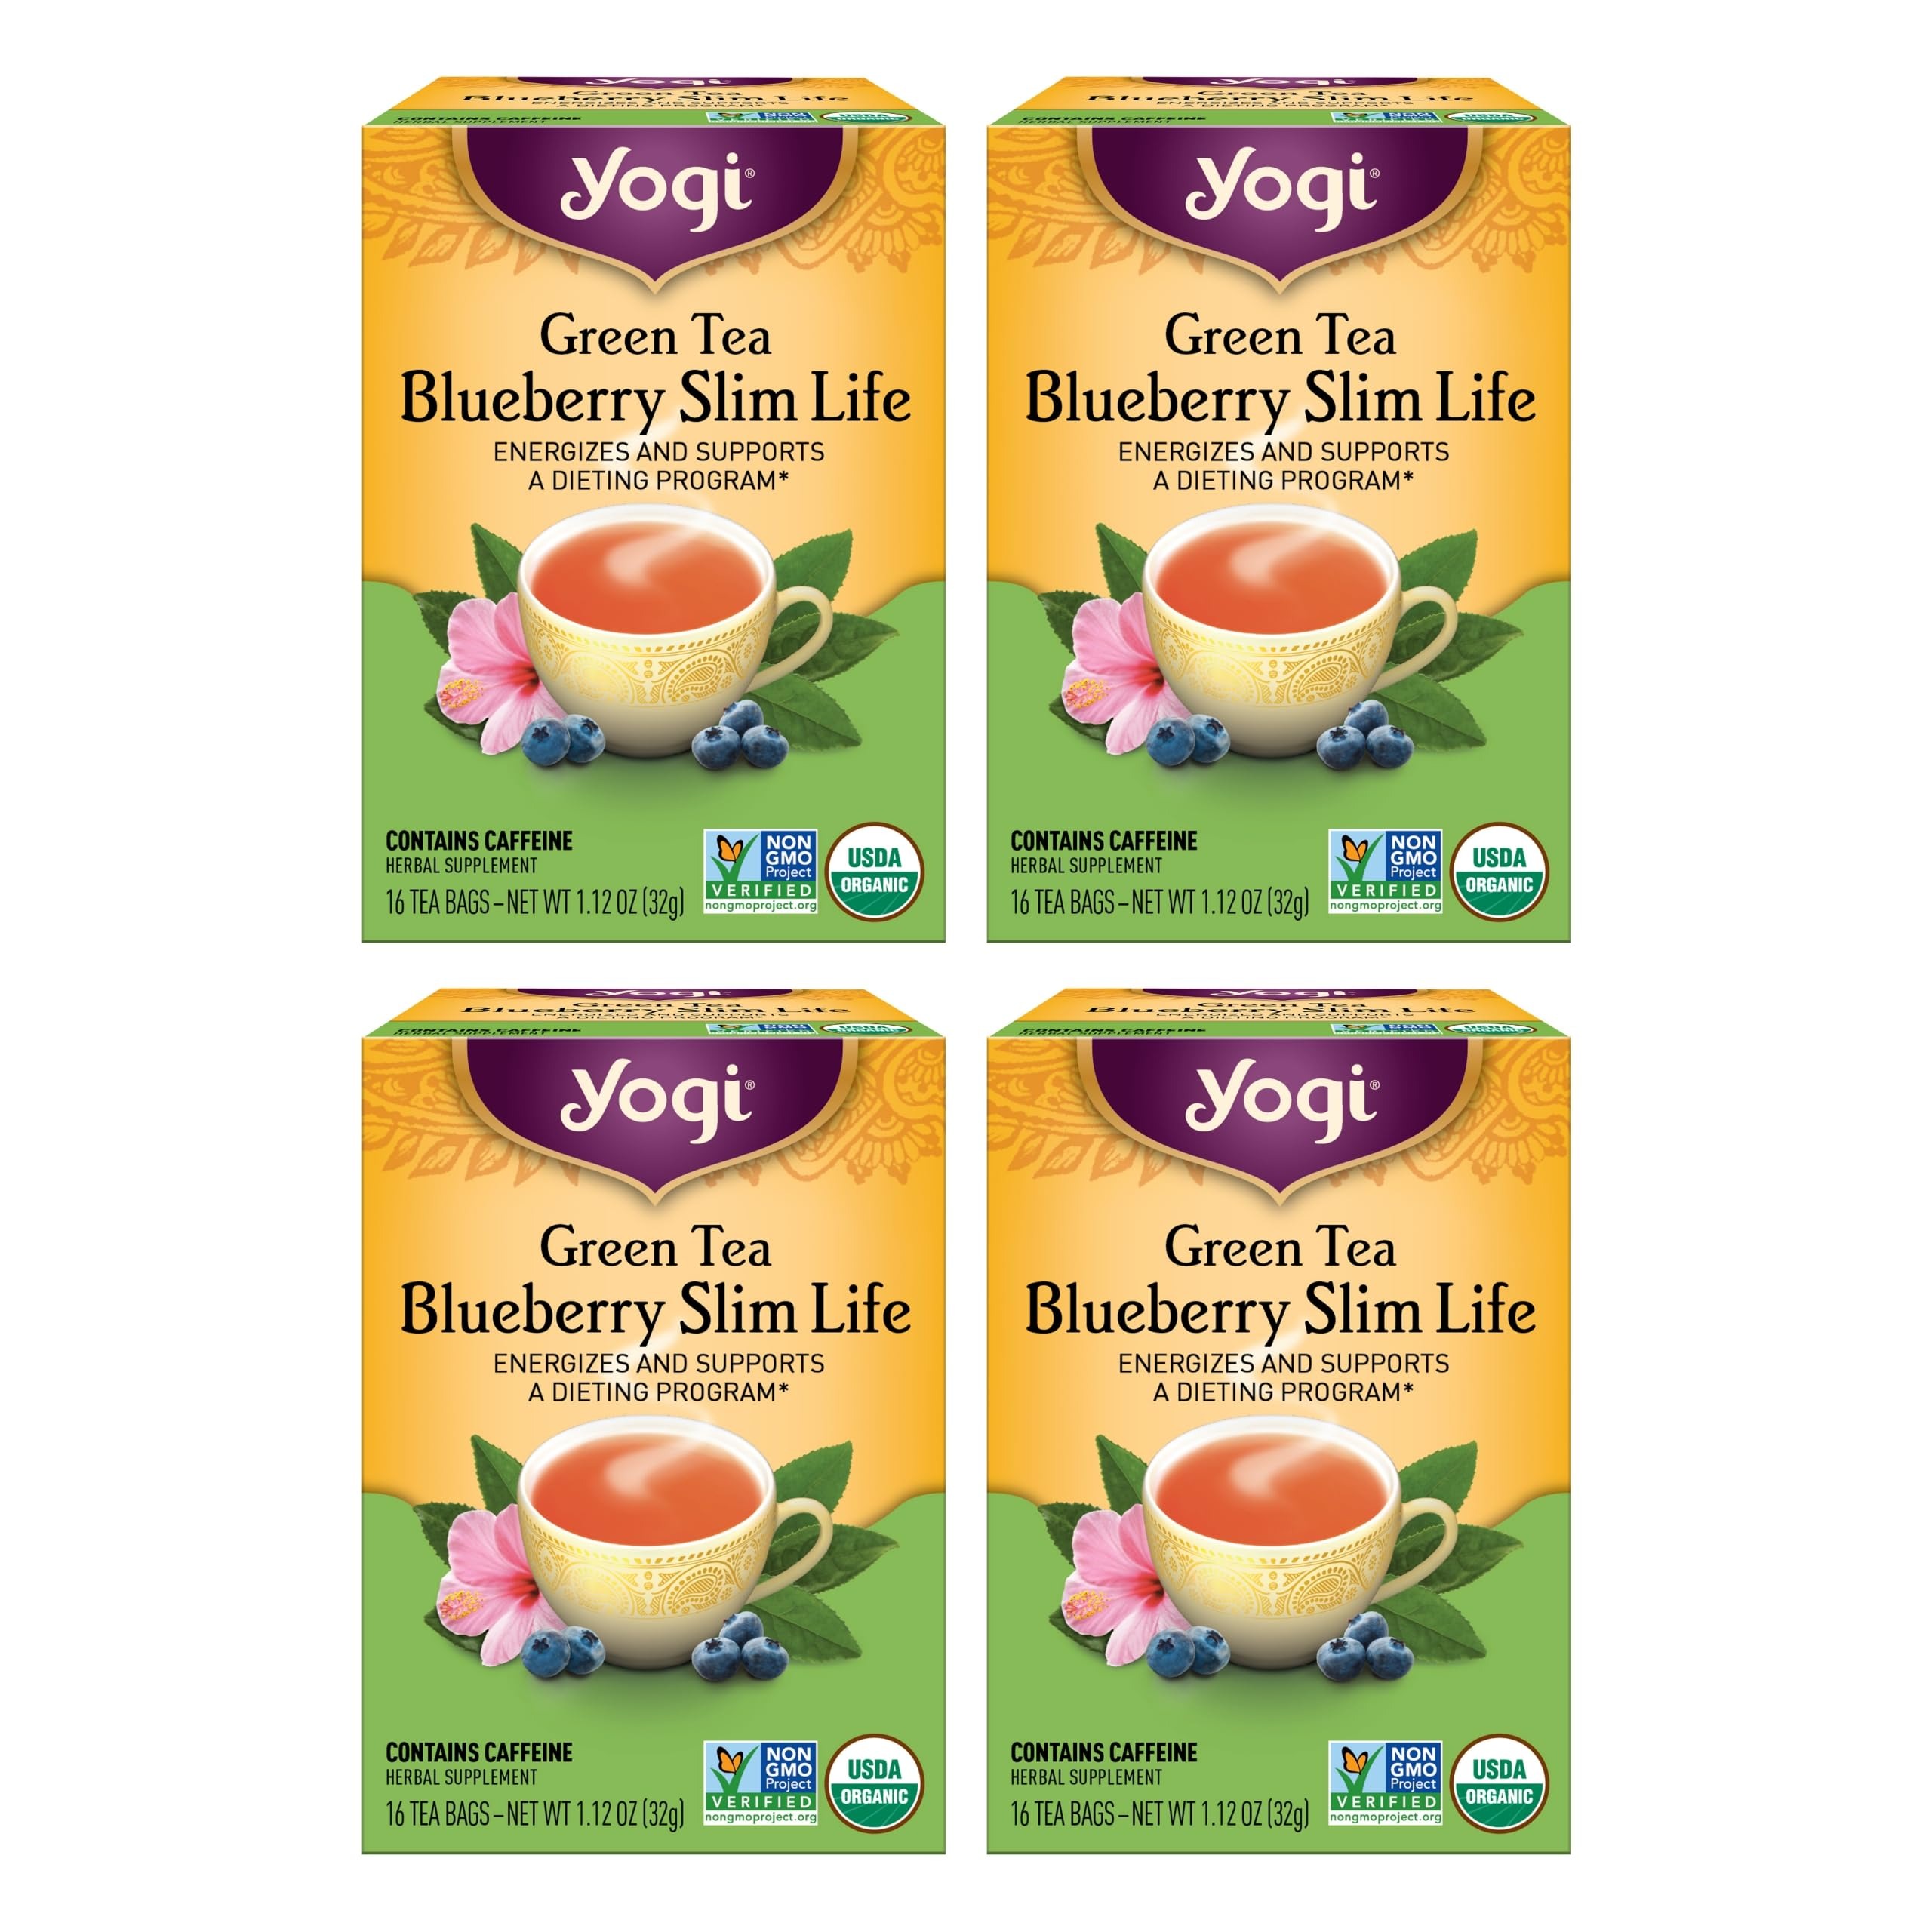
Item Name: Yogi Tea Green Tea Blueberry Slim Life Tea - 16 Tea Bags per Pack (4 Packs) - Organic Tea to Support Stamina & Energy - Includes Green Tea Leaf, Bilberry Leaf, Hibiscus Flower, Blueberries & More
Bullet Point 1: Organic Tea Blend: Yogi's Green Tea Blueberry Slim Life tea is a unique blend of several organic ingredients formulated to help support energy for an active lifestyle combined with healthy eating
Bullet Point 2: Blueberry Green Tea: This organic tea includes Green Tea, Blueberries, and Garcinia Cambogia Fruit Extract with Panax Ginseng Root and Eleuthero Root to support stamina
Bullet Point 3: Tea Bag Instructions: Bring water to boiling and steep the tea bag for 3 minutes; for a stronger tea, use 2 tea bags
Bullet Point 4: Organic Tea Ingredients: This Yogi tea is vegan, USDA Organic, and NON-GMO, so you can be sure you're getting the best in every cup
Bullet Point 5: Uniquely Yogi: We believe in using the highest quality spices and botanicals, complementing them with intriguing, delightful flavors, qualities that make all of our teas uniquely Yogi
Product Description: Yogi Green Tea Blueberry Slim Life can support your health and wellness. The addition of Garcinia Cambogia Fruit Extract and a mix of Panax Ginseng Root and Eleuthero Root sets this tea apart as a delicious addition to a weight loss program of exercise and a balanced diet.<br><br>Each tea bag is filled with a harmonious blend of ingredients meant to energize your active lifestyle while supporting your healthy eating. The bright Hibiscus and sweet Blueberries create a refreshing and satisfying flavor that surpasses typical green teas. The Blueberry Green Tea is not only a delicious beverage, but it also supports stamina and energy. Enjoy the soothing and refreshing taste of our Green Tea, knowing that every sip contributes to a more balanced you.<br><br>For over five decades, we’ve been making delicious, functional teas inspired by the ancient holistic healing philosophy of Ayurveda. Our diverse tea selection supports everyday well-being with specialized herbal formulas thoughtfully blended for both health benefits and appealing flavor.<br><br> Yogi is a Certified B Corporation producing more than 40 tea blends from over 100 organic spices and botanicals sourced from around the globe. With every ingredient we source, and every tea bag we make, we strive to support environmental sustainability and social responsibility. We do so by following highly selective sourcing standards, performing rigorous quality tests, mandating environmentally sound farming practices, and partnering with local communities. Through such partnerships, we want to empower our entire tea ecosystem to live healthy, vibrant lives. It is our hope that our commitment to goodness shines through in every cup of Yogi tea.
Value: 64.0
Unit: Count

Price: 4.59